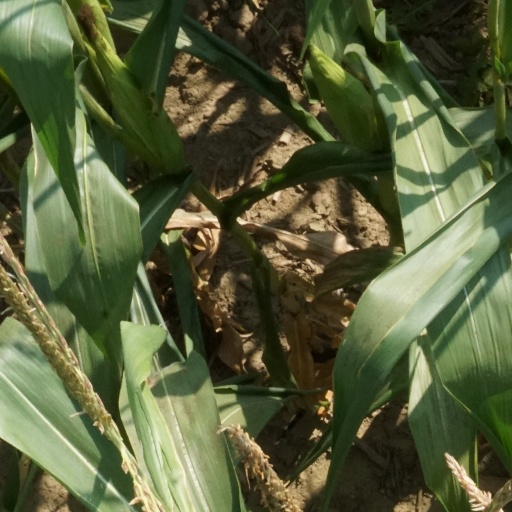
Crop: maize; corn